Cannibal (EP)

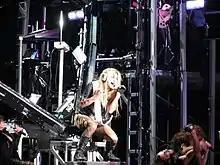
Kesha performing second single "Blow" during the Get Sleazy Tour in 2011

"We R Who We R" was released as the EP's lead single on October 22, 2010. Kesha said she was affected by the recent teenage suicides, in particular the suicide of Tyler Clementi, a young man who committed suicide after being outed as gay by his roommate. She elaborated, "I was really affected [...] having been subject to very public hatred [myself]. I have absolutely no idea how these kids felt. What I'm going through is nothing compared to what they had to go through. Just know things do get better and you need to celebrate who you are." With the release, Kesha stated that she hoped that the song would become an anthem for "weirdos", and said, "Every weird thing about you is beautiful and makes life interesting. Hopefully the song really captures that emotion of celebrating who you are." "We R Who We R" debuted at number one on the "Billboard" Hot 100 chart, selling over 280,000 digital copies. With this feat, the song became the seventeenth song in the history of the chart to debut at number one. The song also reached number one in Australia, on the United Kingdom Singles Chart and number two on the Canadian Hot 100, while charting within the top ten in numerous other countries.